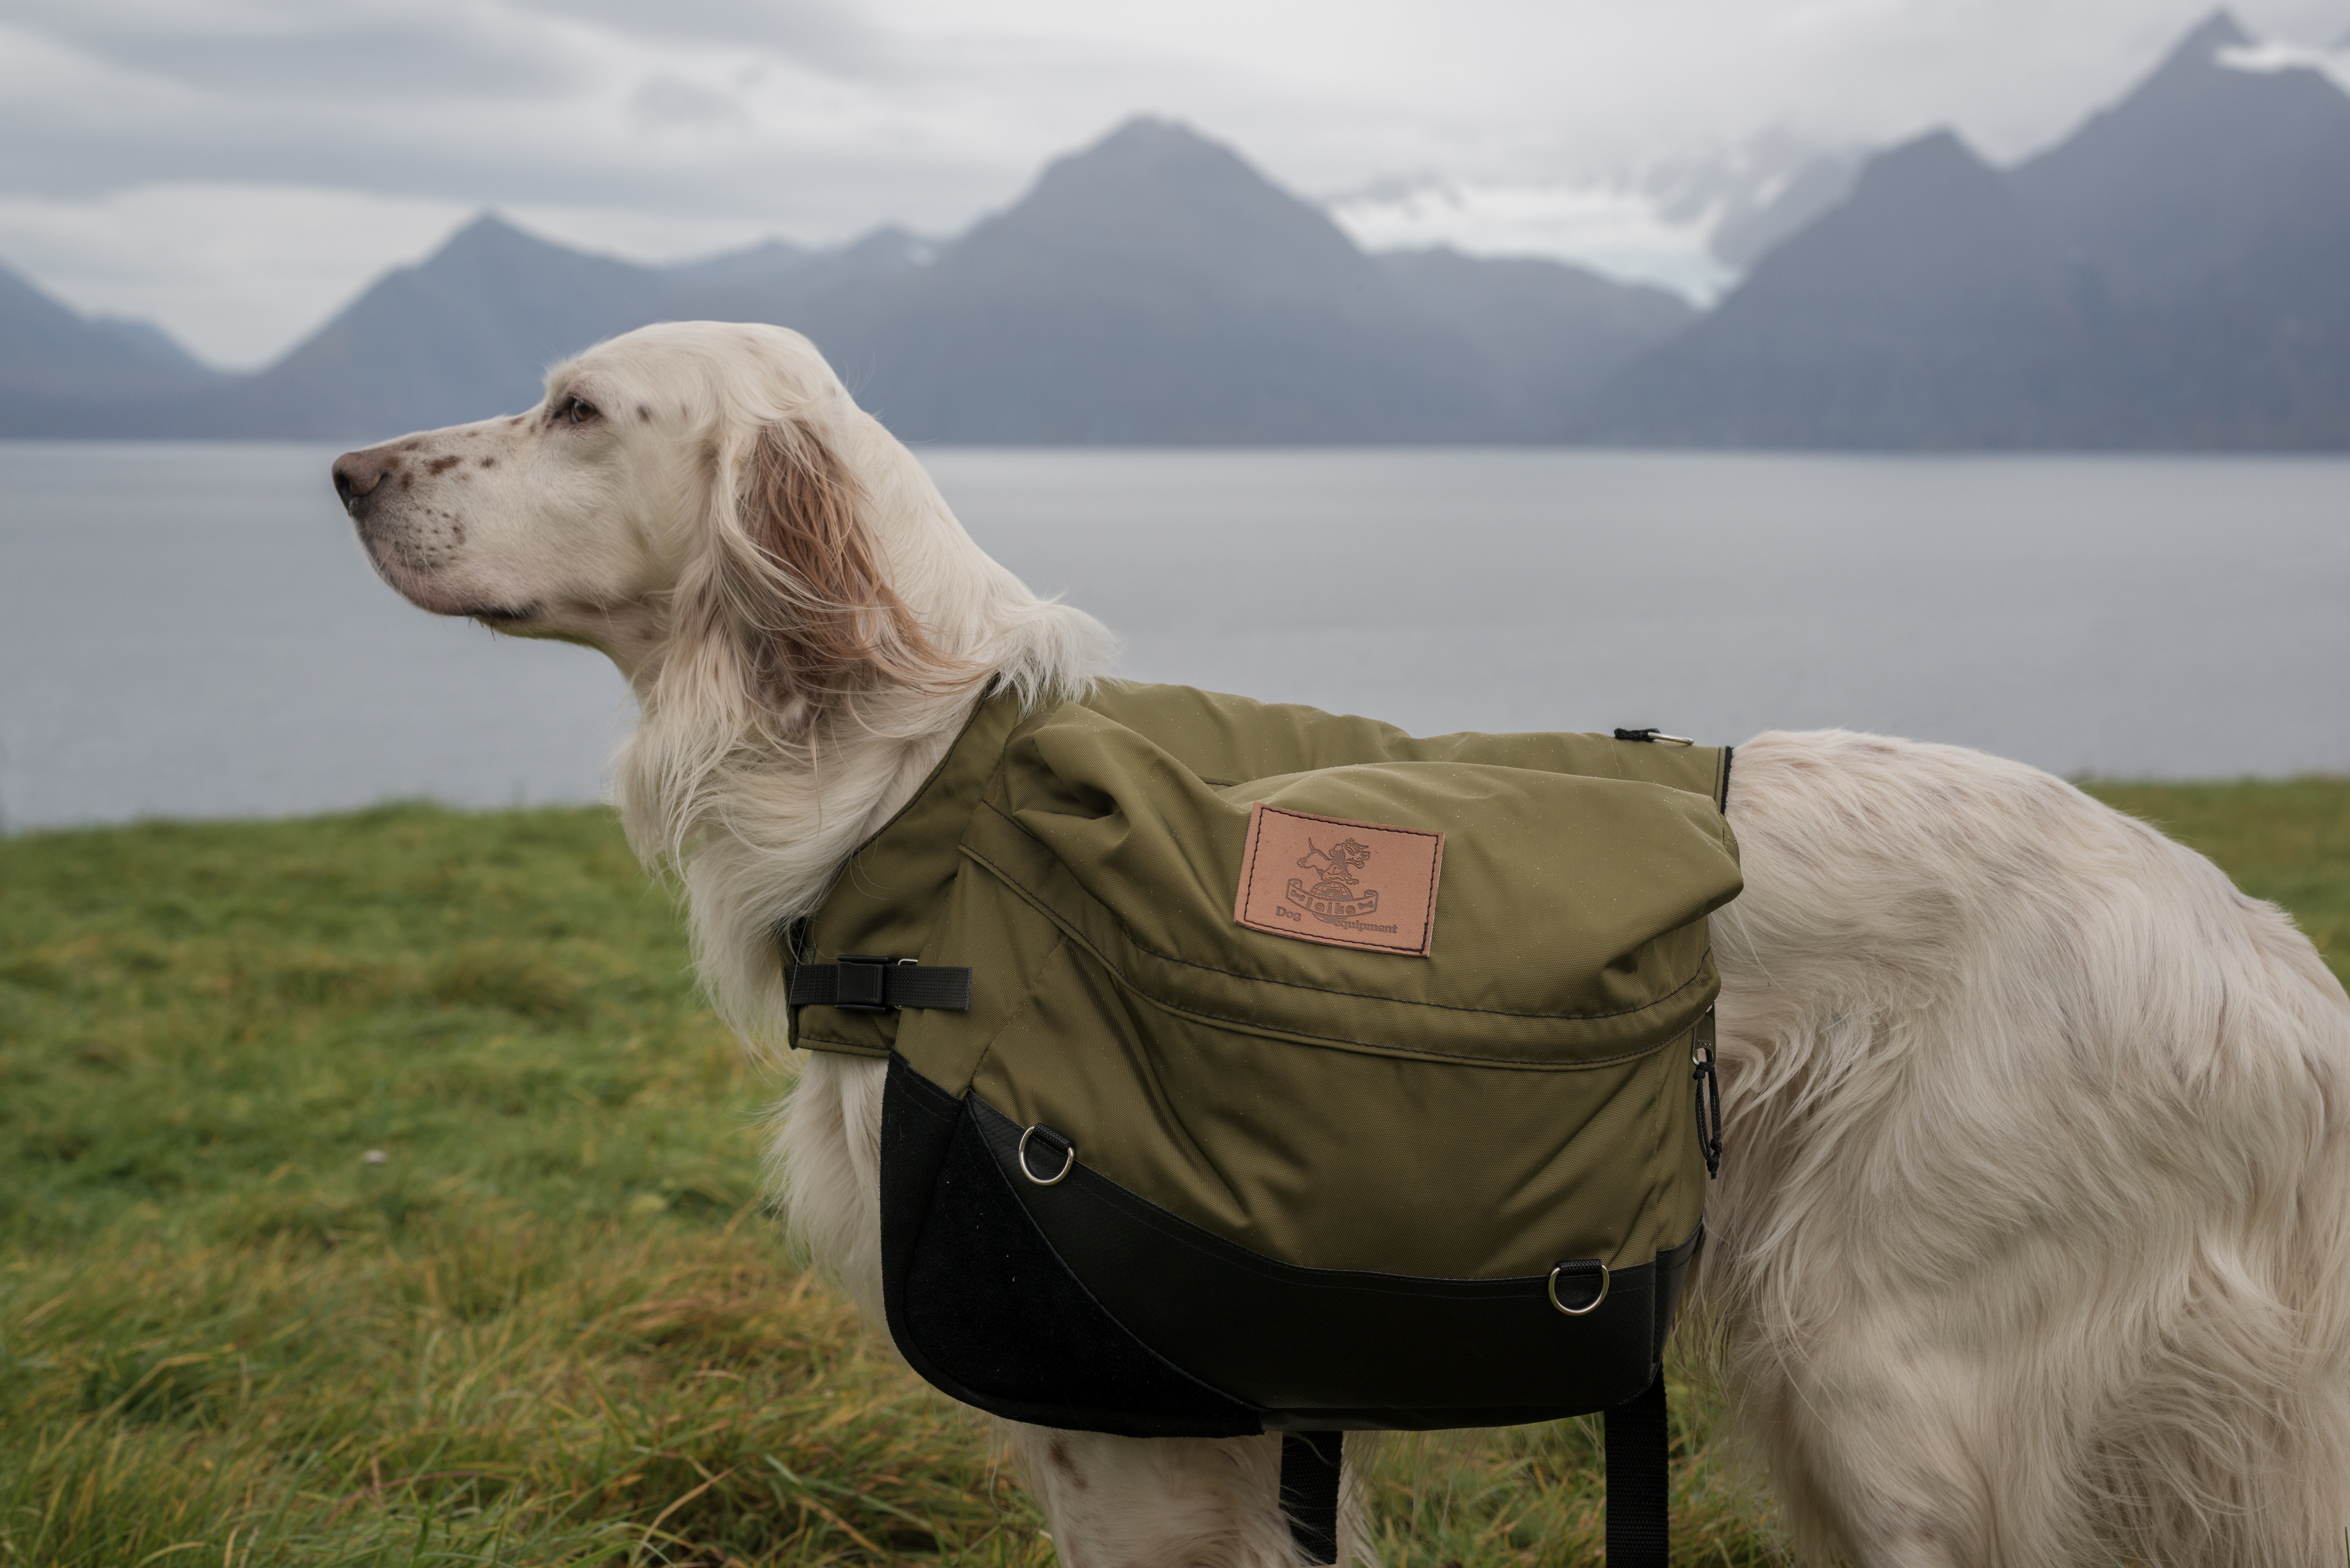
mountain, dog, mammal, fjord, golden retriever, vertebrate, retriever, working dog, laika, lyngen, back pack, dog cleavage, english setter, dog like mammal, animal sports